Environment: lab
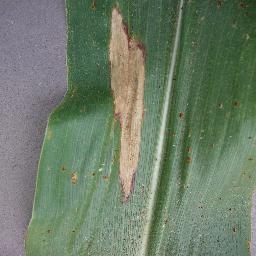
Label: northern_corn_leaf_blight